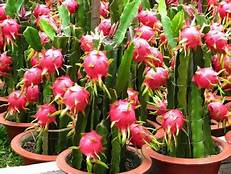
Label: Dragonfruit